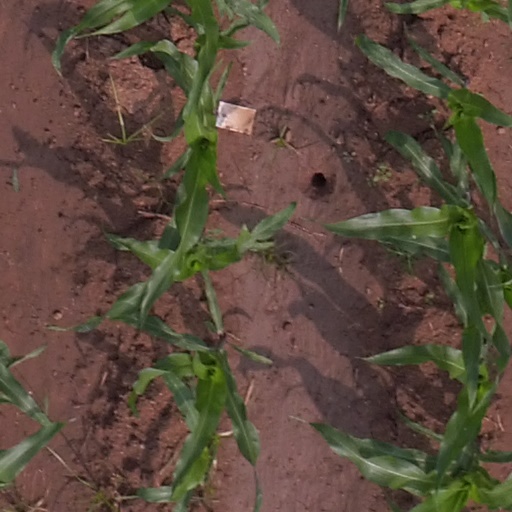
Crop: maize; corn